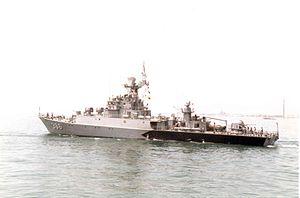
Silas Papare était un dirigeant de guérilla papou qui avait organisé la rébellion d'un bataillon papou de l'armée royale des Indes néerlandaises en décembre 1945. La rébellion fut réprimée l'année suivante.